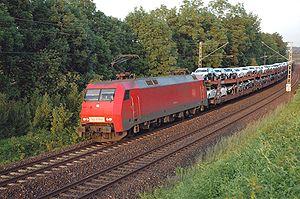
Dans le domaine de l'exploitation ferroviaire, on distingue deux principes de transport ferroviaire de marchandises : le transport par train massif et le transport par wagon isolé.